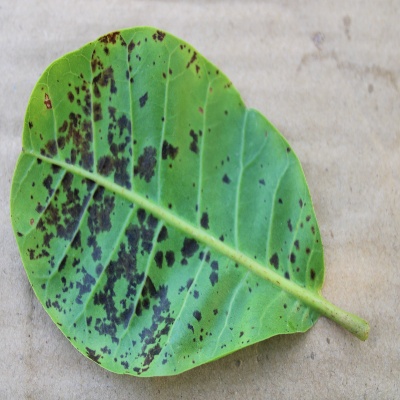
Crop: Cashew
Condition: anthracnose